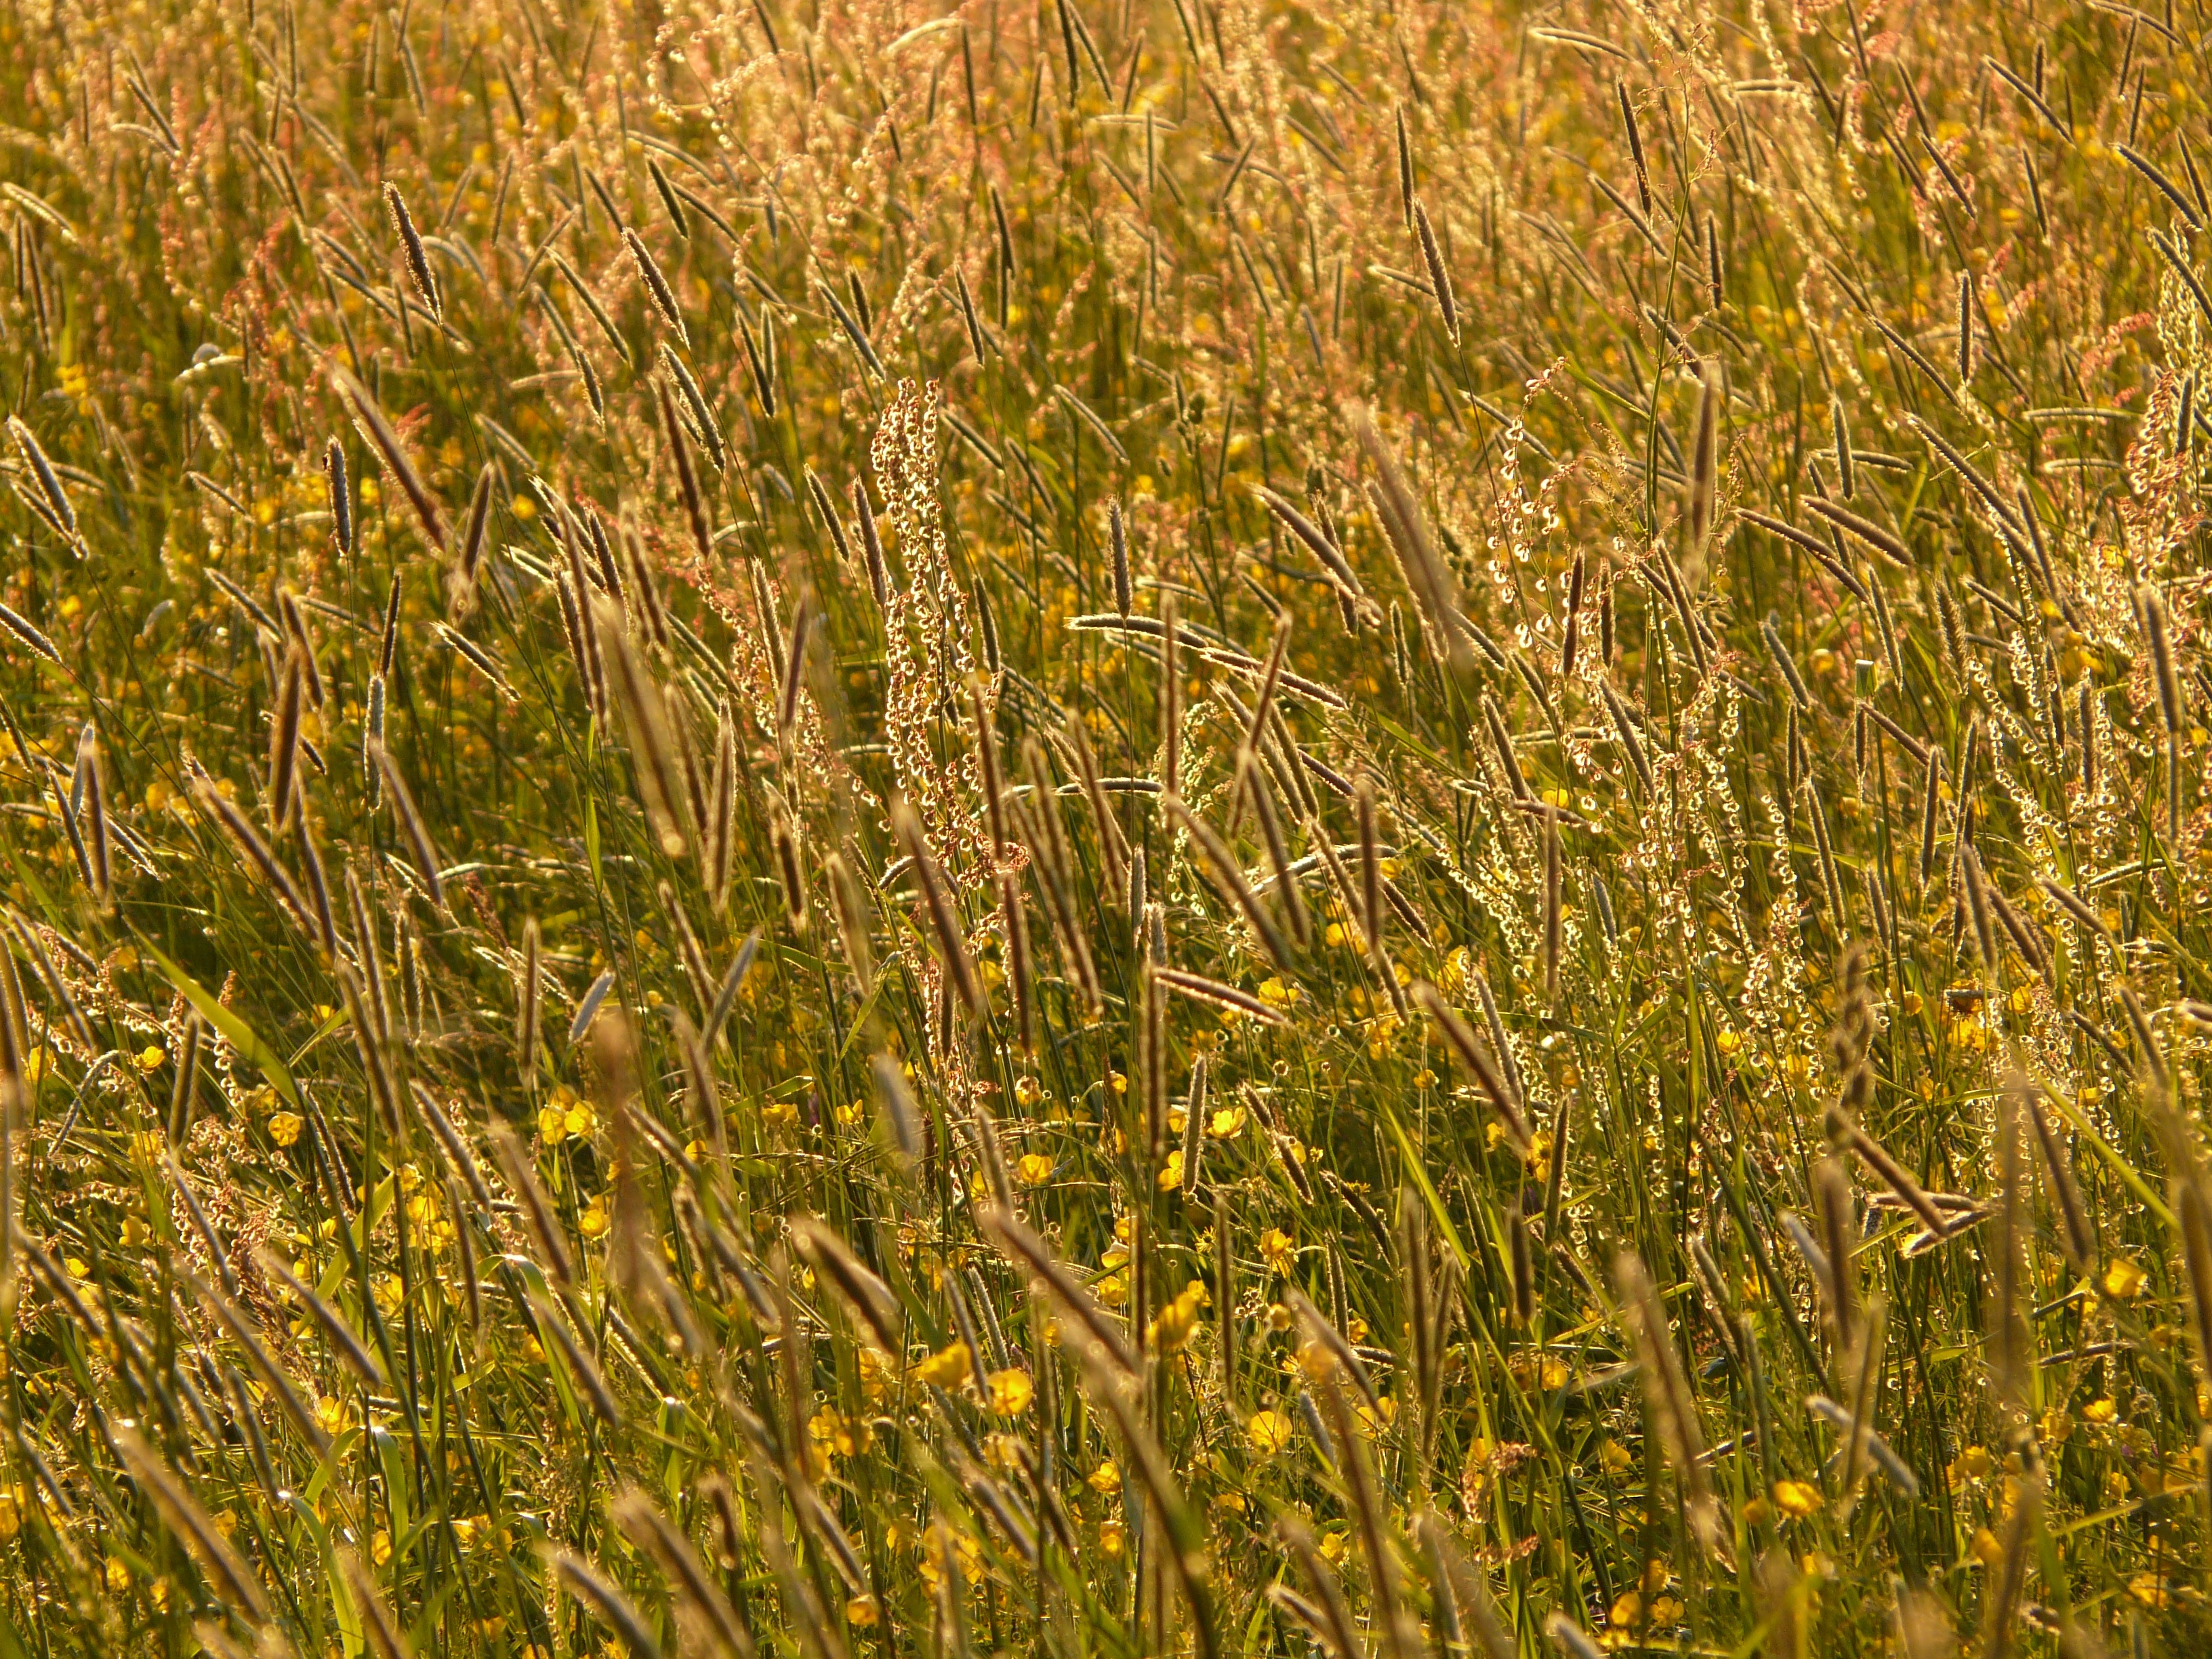
grass, plant, field, lawn, meadow, prairie, sunlight, flower, food, crop, pasture, agriculture, flora, wildflower, grassland, vegetation, habitat, ecosystem, sorrel, grasses, back light, steppe, flowering plant, blades of grass, large sauerampfer, meadows sauerampfer, natural environment, grass family, land plant, phragmites, rumex acetosa, chuck meadows